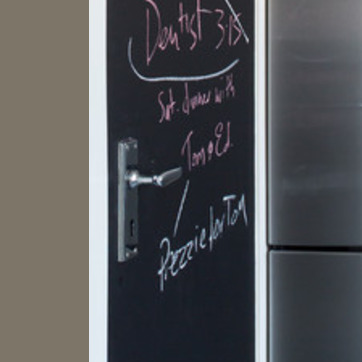
Material: other